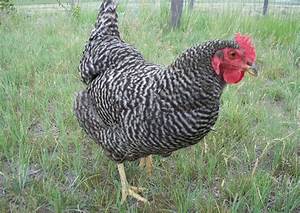
Label: chicken